Hülfensberg

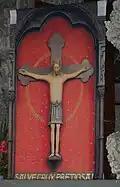
The "Hülfenskreuz"

The focal point of pilgrimage on the Hülfensberg is the "Hülfenskreuz", a 12th-century Romanesque crucifix. It is one of the most popular pieces of sacral art in the Erfurt diocese as well as one of the most important.